Samouni Road

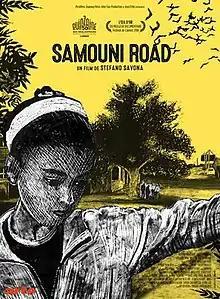
Film poster

Samouni Road is a 2018 Italian documentary film directed by Stefano Savona. The film uses a combination of live action, scratchboard animation and drone footage recreations. It was selected to screen in the Directors' Fortnight section at the 2018 Cannes Film Festival and won the Œil d'or prize for best documentary.